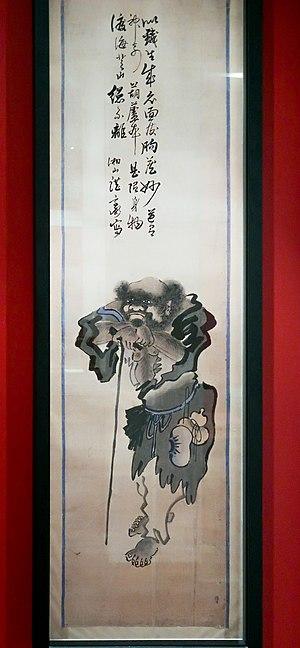
Li Tieguai, le mendiant boiteux, l'un des huit Immortels taoïstes. Lavis d'encre brune sur papier avec rehauts de bleu. Chine, XVIIe siècle (fin), tout début de la dynastie Qing. Musée des arts asiatiques de Toulon.
Le musée des arts asiatiques est situé dans la villa « Jules Verne » à Toulon et abrite des collections d'arts asiatiques présentées par origine géographique. Le musée a été inauguré en 2001. Les pièces du musée proviennent dans leur majorité de legs à la ville de Toulon.